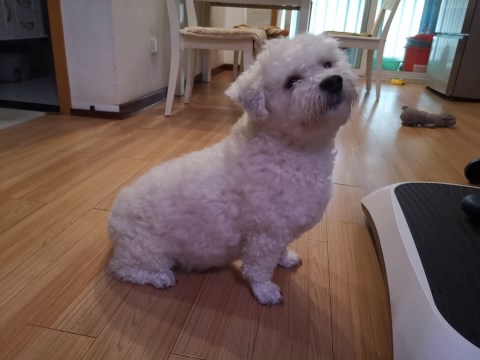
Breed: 3083-n000117-Bichon_Frise